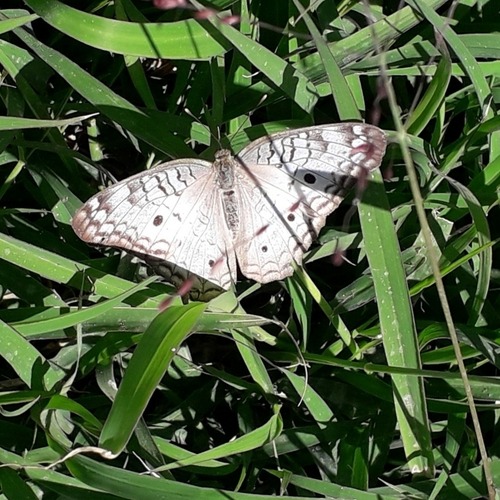
Scientific name: Anartia jatrophae
Common name: White peacock
Family: Nymphalidae
Order: Lepidoptera
Pollinator type: Primary pollinator
Habitat: Gardens, parks, and open areas
Geographic range: Southern United States to Argentina
Conservation status: Least Concern